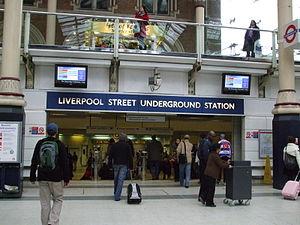
Liverpool Street est une station du métro de Londres en correspondance avec la gare de Liverpool Street. La station est sur la Central line, la Circle line, la Hammersmith & City line et la Metropolitan line en zone 1.